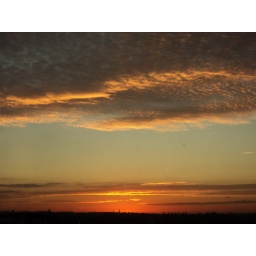
Beautiful sunset from the 6th floor of the Universal Music building in Hammersmith